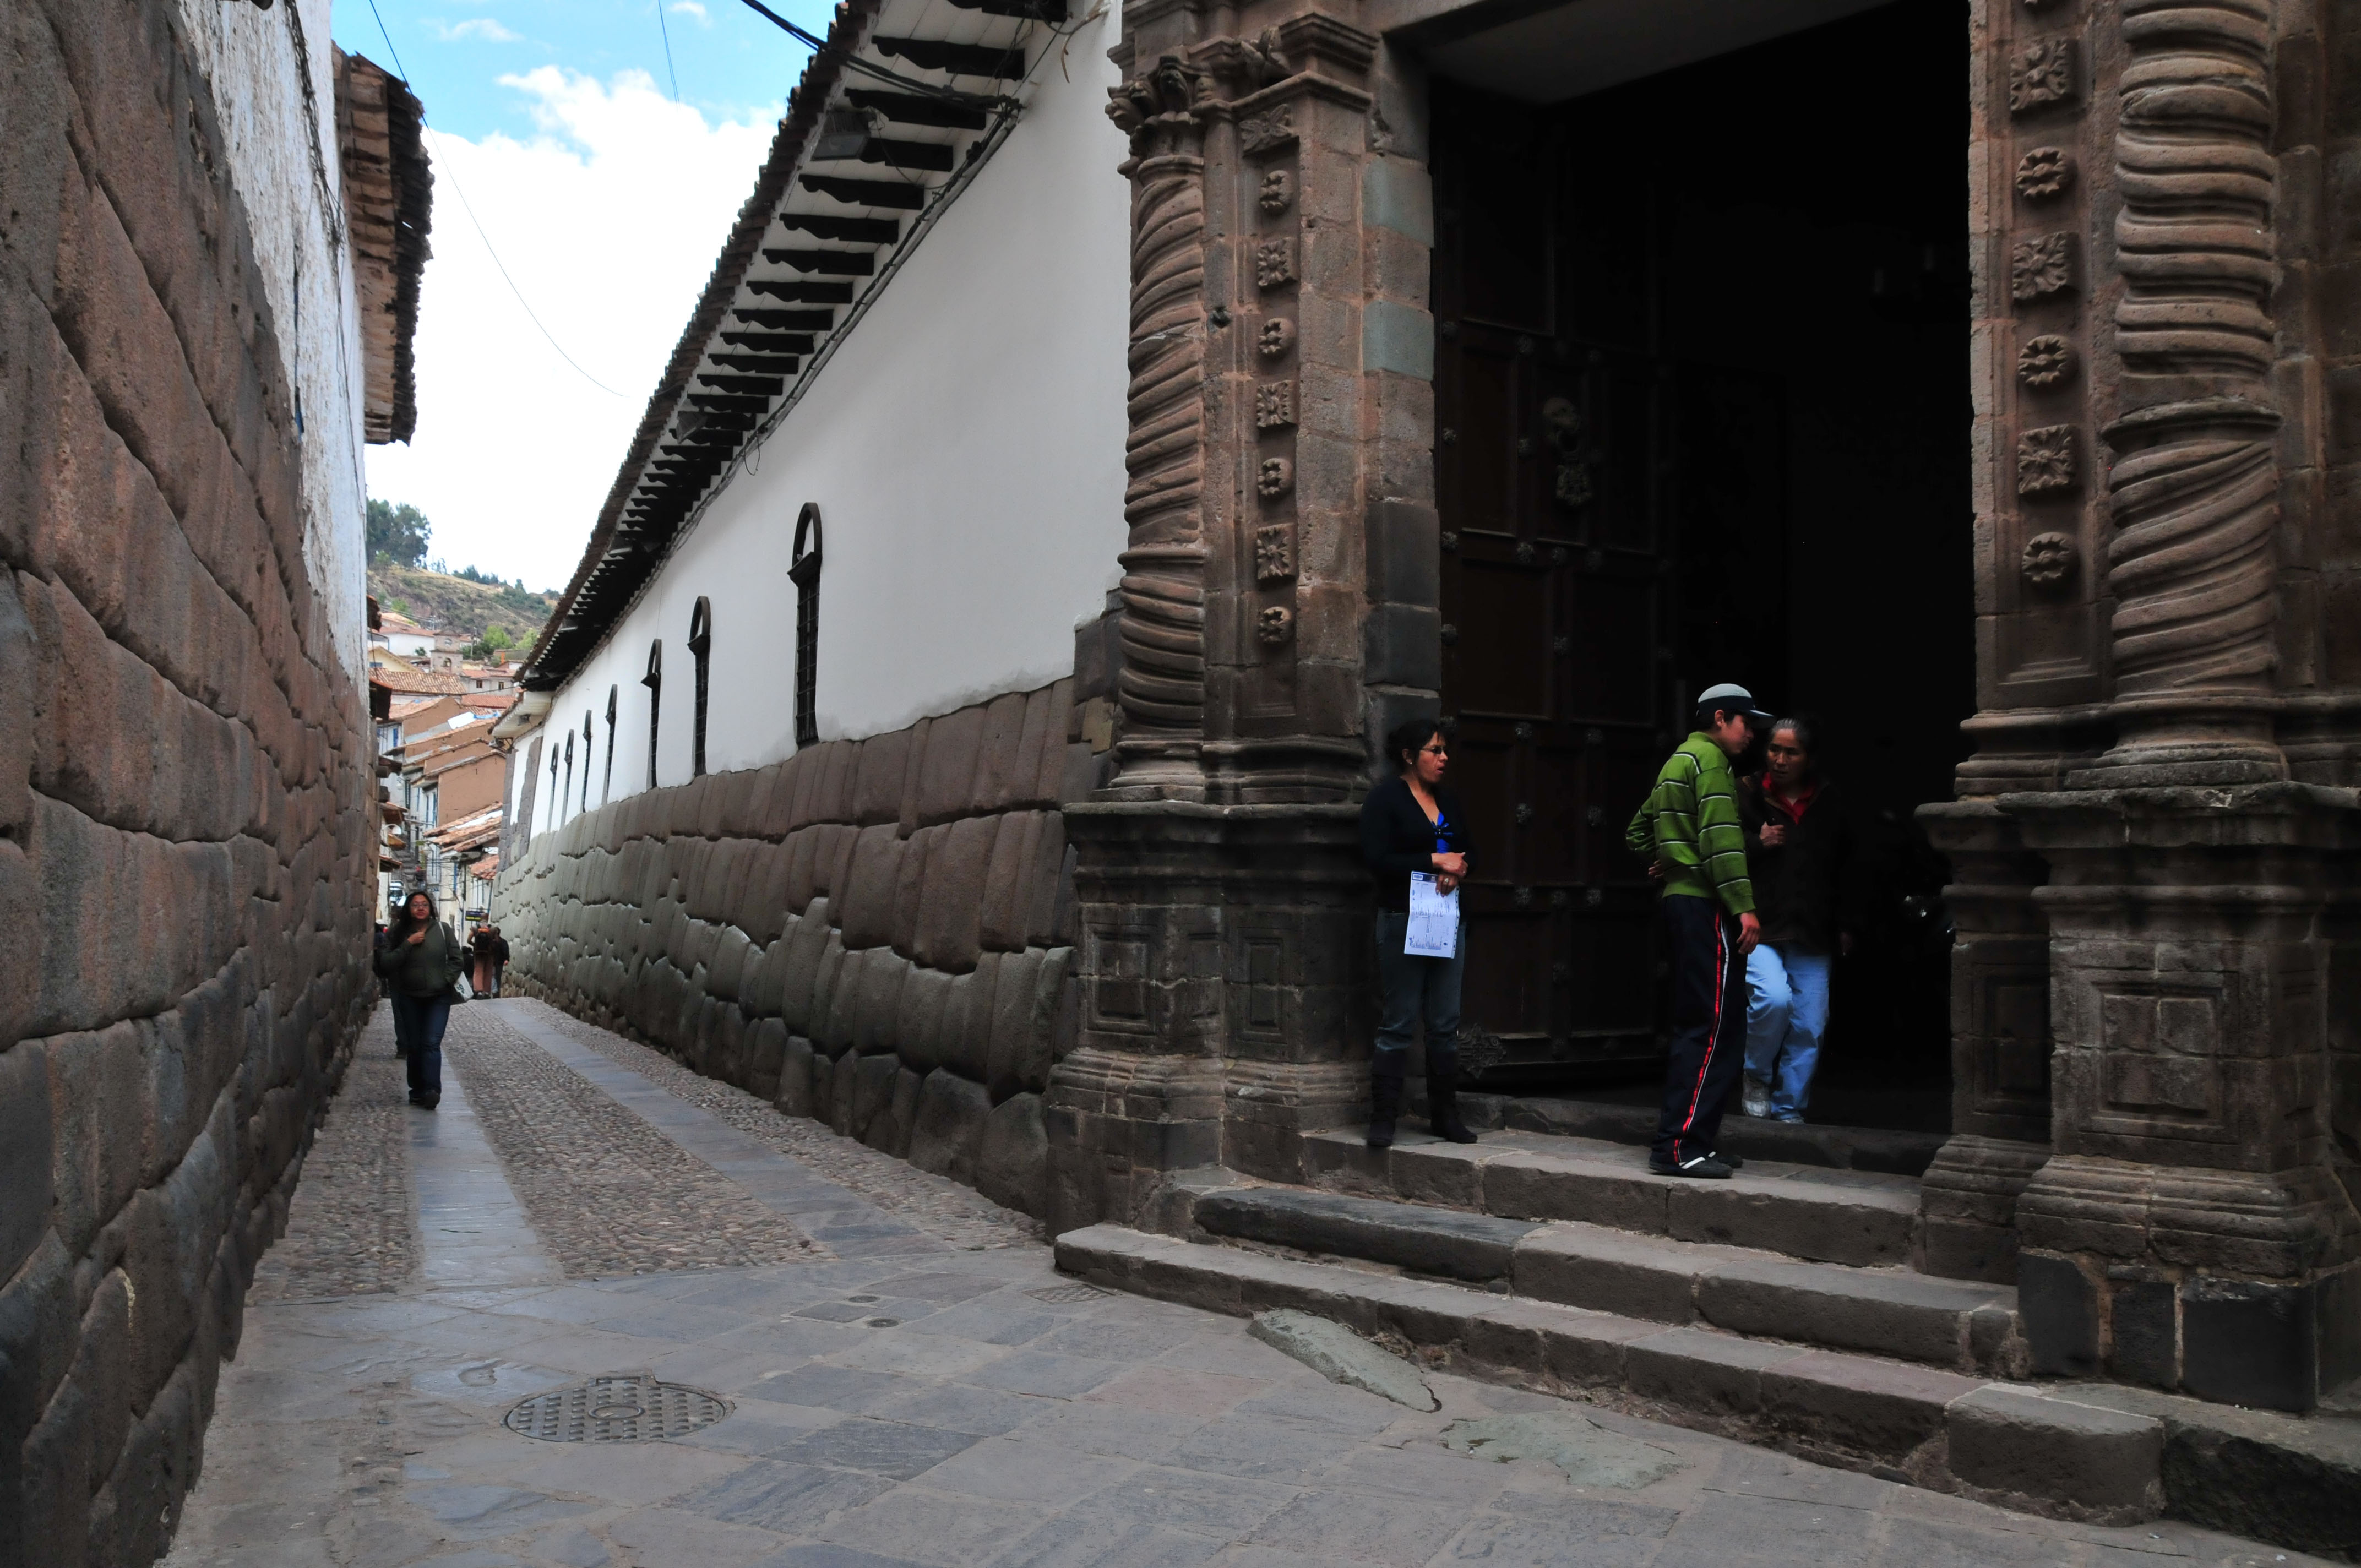
road, street, town, alley, wall, travel, nikon, tourism, place of worship, peru, temple, ruins, infrastructure, d300, tours, ancient history